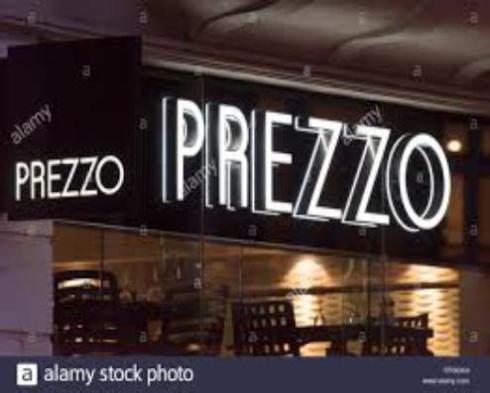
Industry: Food